Brad Boyes

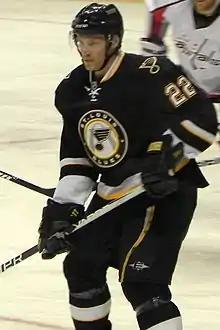
Boyes with the St. Louis Blues in December 2010

After arriving in St. Louis, Boyes would score 4 more goals in 19 games. In St. Louis Boyes became a star player, scoring 43 goals in the 2007–08 season. On March 1, 2008, he signed a four-year contract with St. Louis. He followed this up with 33 goals in the 2008–09 season. The following two seasons were a disappointment, with just 14 goals and 12 goals during that time. On February 27, 2011, Boyes was traded by the Blues to the Buffalo Sabres in exchange for a second-round pick in the 2011 NHL Entry Draft. Boyes scored a goal in his Sabres debut on March 2, 2011. He scored again in the following game. In his second season with Buffalo Boyes registered 8 goals and 23 points. During his final season with the Sabres, Boyes became the 20th player in NHL history to play in 500 consecutive games. By the end of his tenure with the Sabres, he was a healthy scratch from the lineup and alternated between centre and winger, failing to get comfortable when in the lineup.